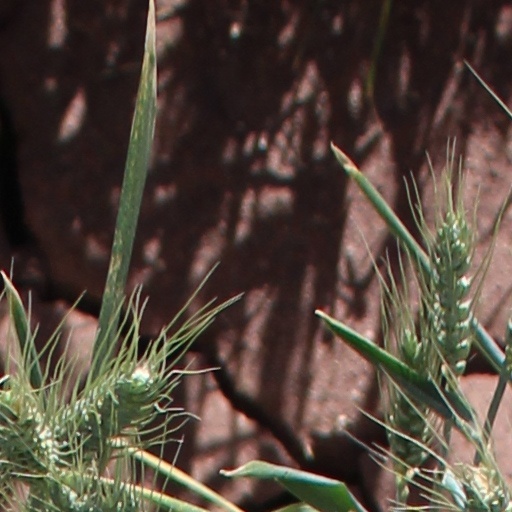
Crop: wheat